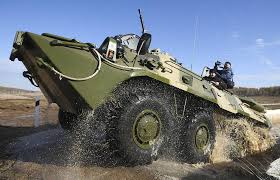
Label: BTR-80